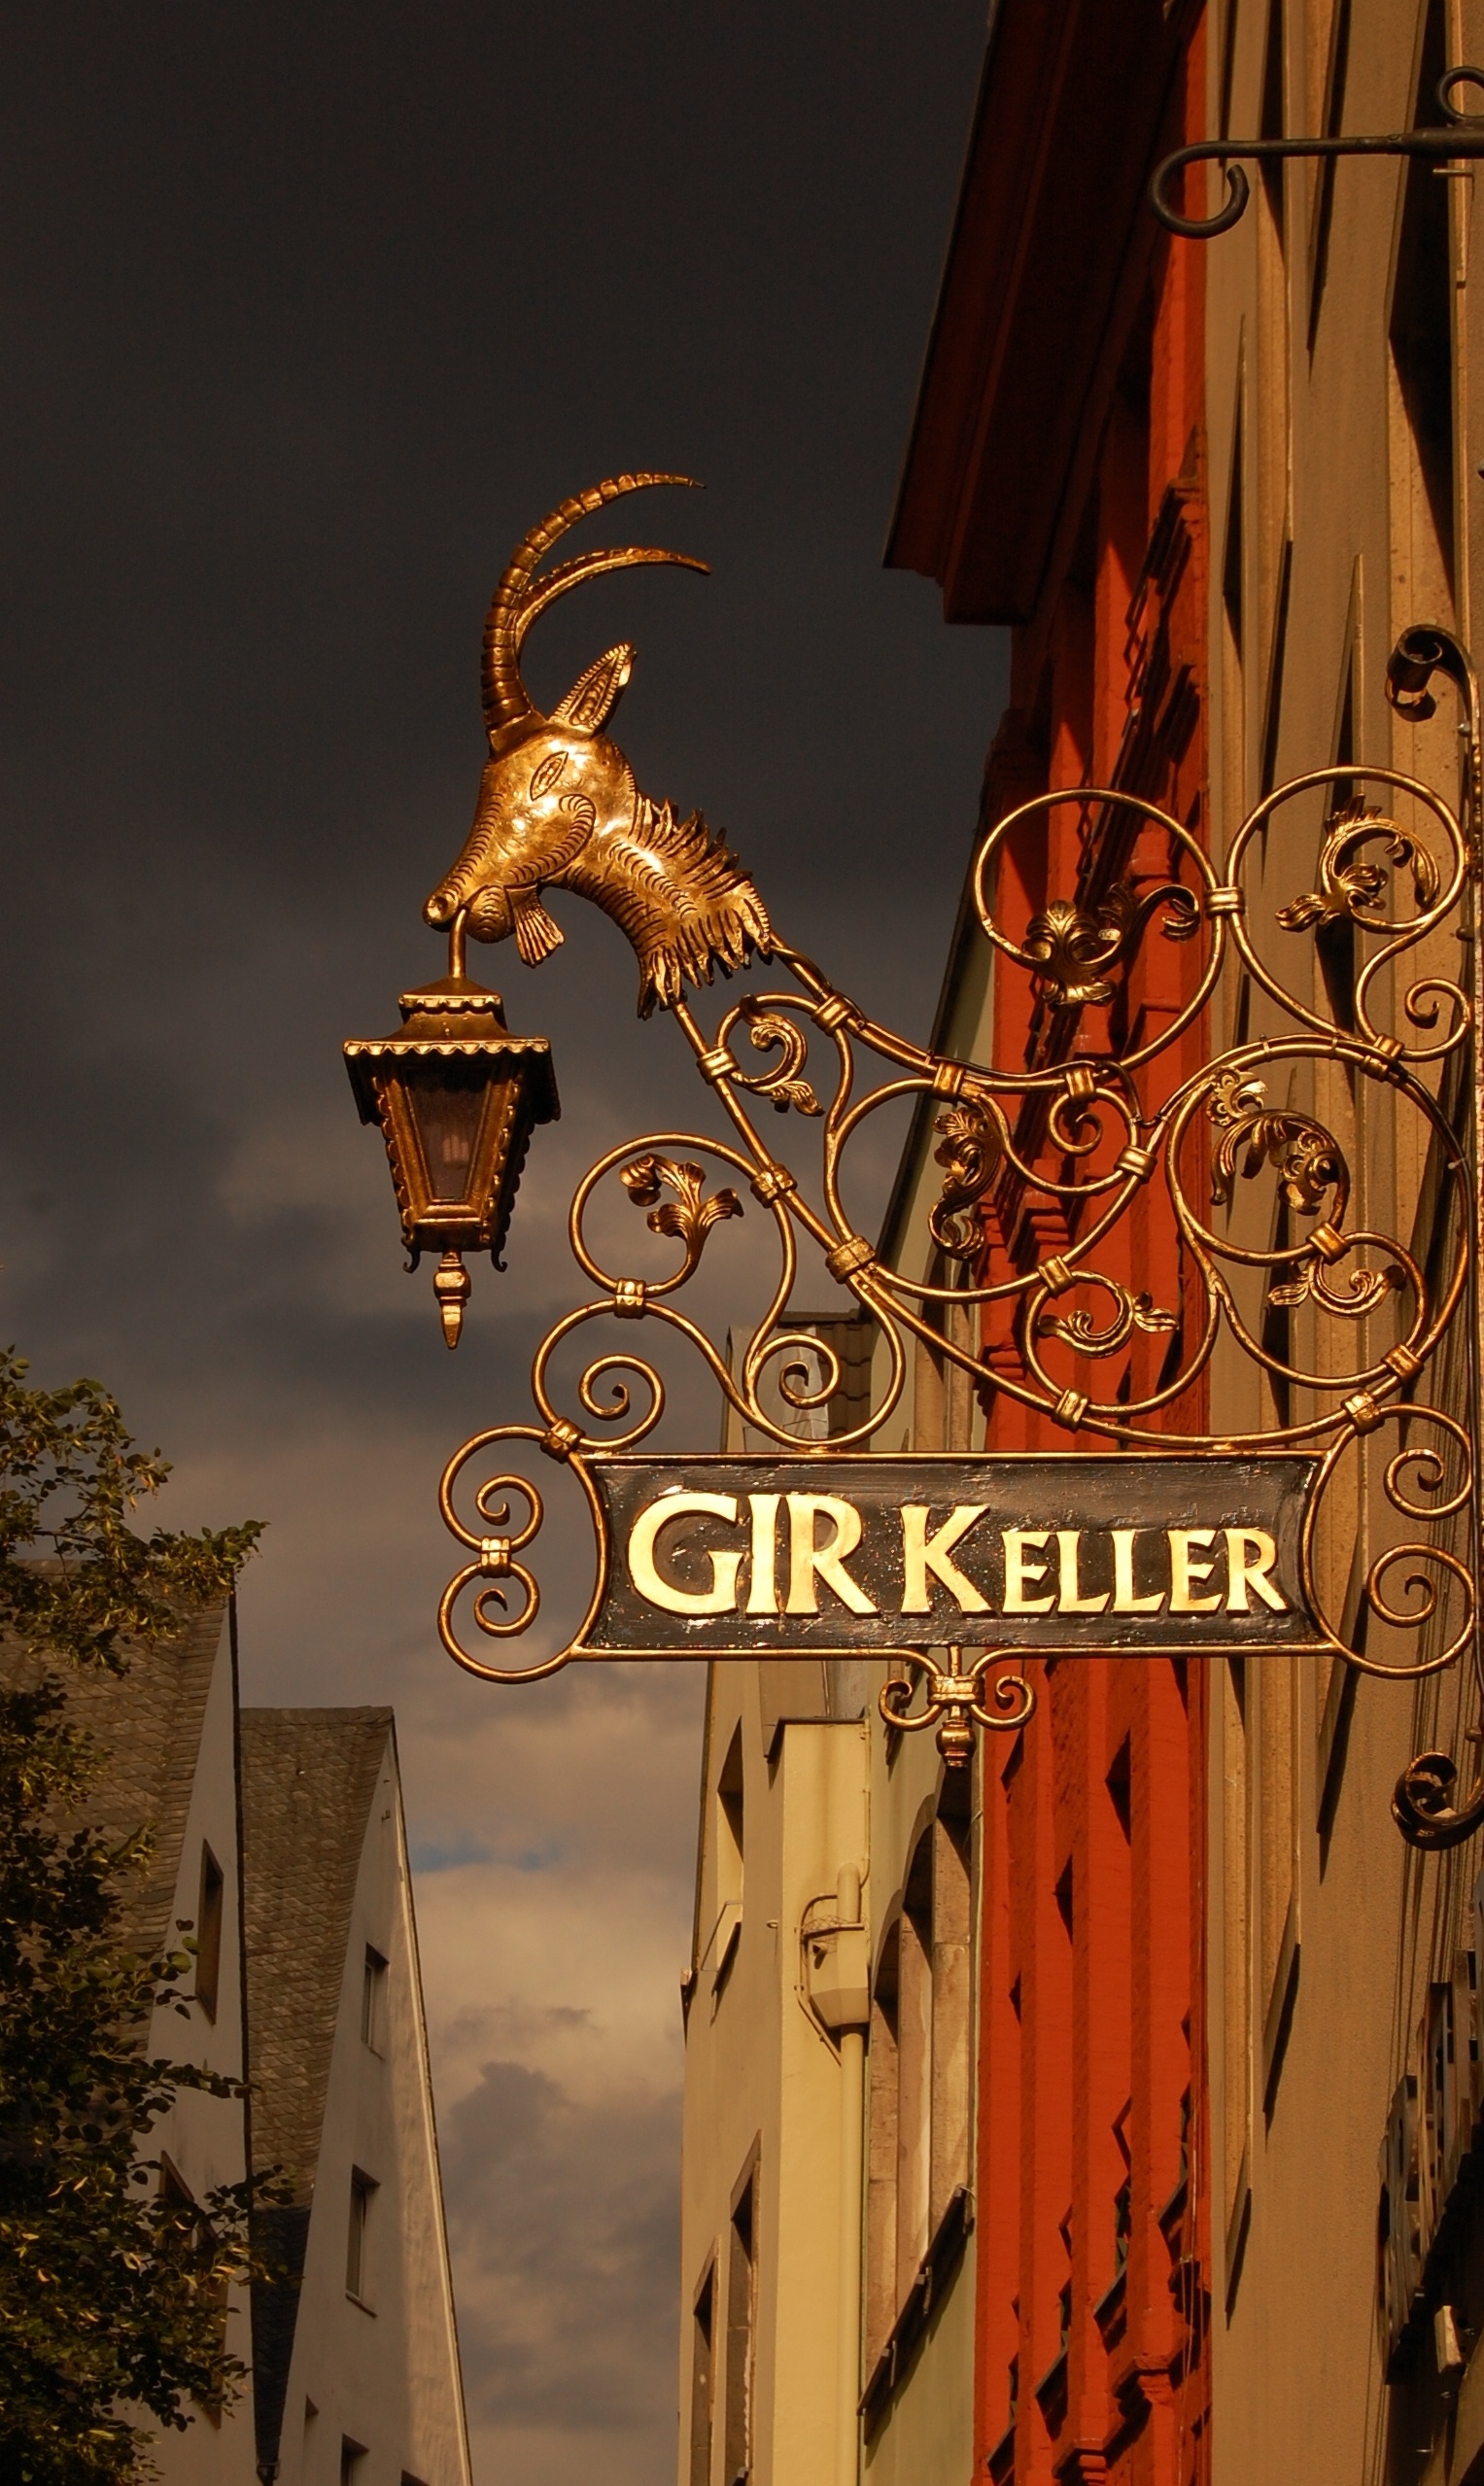
light, night, evening, lighting, art